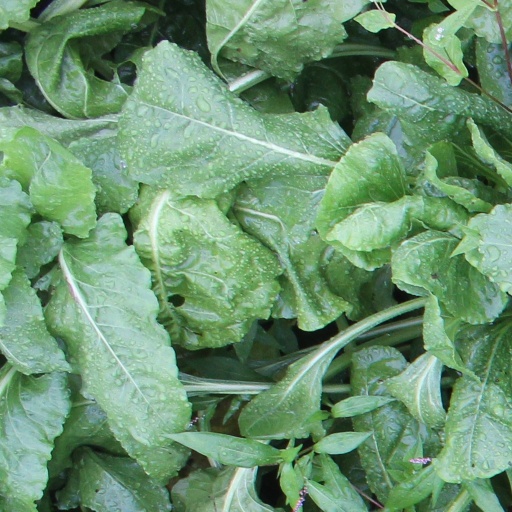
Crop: sugar beet